William Adam (architect)

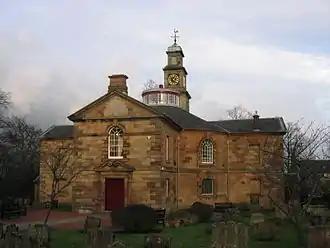
Hamilton Old Parish Church, designed by Adam in 1735

Adam used a wide variety of sources for his designs, and created an inventive personal style of decoration. His chief influences were from English Palladianism, and several of his houses have been likened to designs reproduced in Colen Campbell's "Vitruvius Britannicus", but Adam mixed these with English Baroque motifs from Gibbs and Vanbrugh. He relied greatly on a range of French, Italian and English pattern books, including Gibbs' "Book of Architecture", from which he borrowed freely with little regard for consistency of style. In addition, he took inspiration from earlier Scottish renaissance architecture, and from his predecessors Bruce and Smith. During his nearly 30-year career as an architect, Adam designed, extended or remodelled over 40 country houses, and undertook numerous public contracts. He also laid out landscape garden schemes, for instance at Newliston and Taymouth Castle.